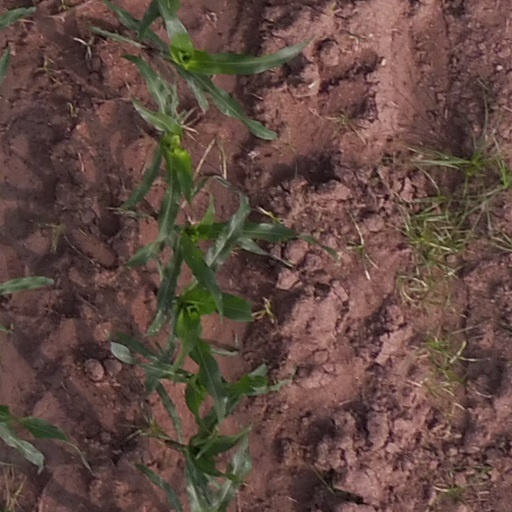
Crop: maize; corn